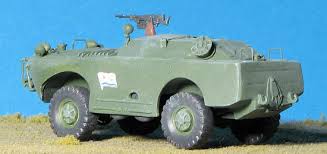
Label: BTR